Milburn G. Apt

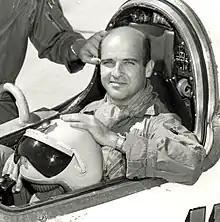
Captain Mel Apt in the cockpit of the Bell X-2

Milburn Grant "Mel" Apt (April 9, 1924 – September 27, 1956) was a U.S. Air Force test pilot, and the first man to attain speeds faster than Mach 3. He was killed after separating from the Bell X-2 in his escape capsule during the record-setting flight that exceeded Mach 3. Shortly afterwards, Secretary of the Air Force Donald A. Quarles commended Apt, saying he was "flying faster than any human being has been known to fly."